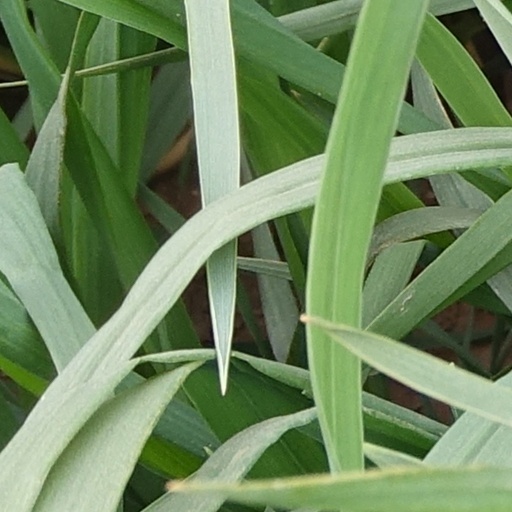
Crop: wheat